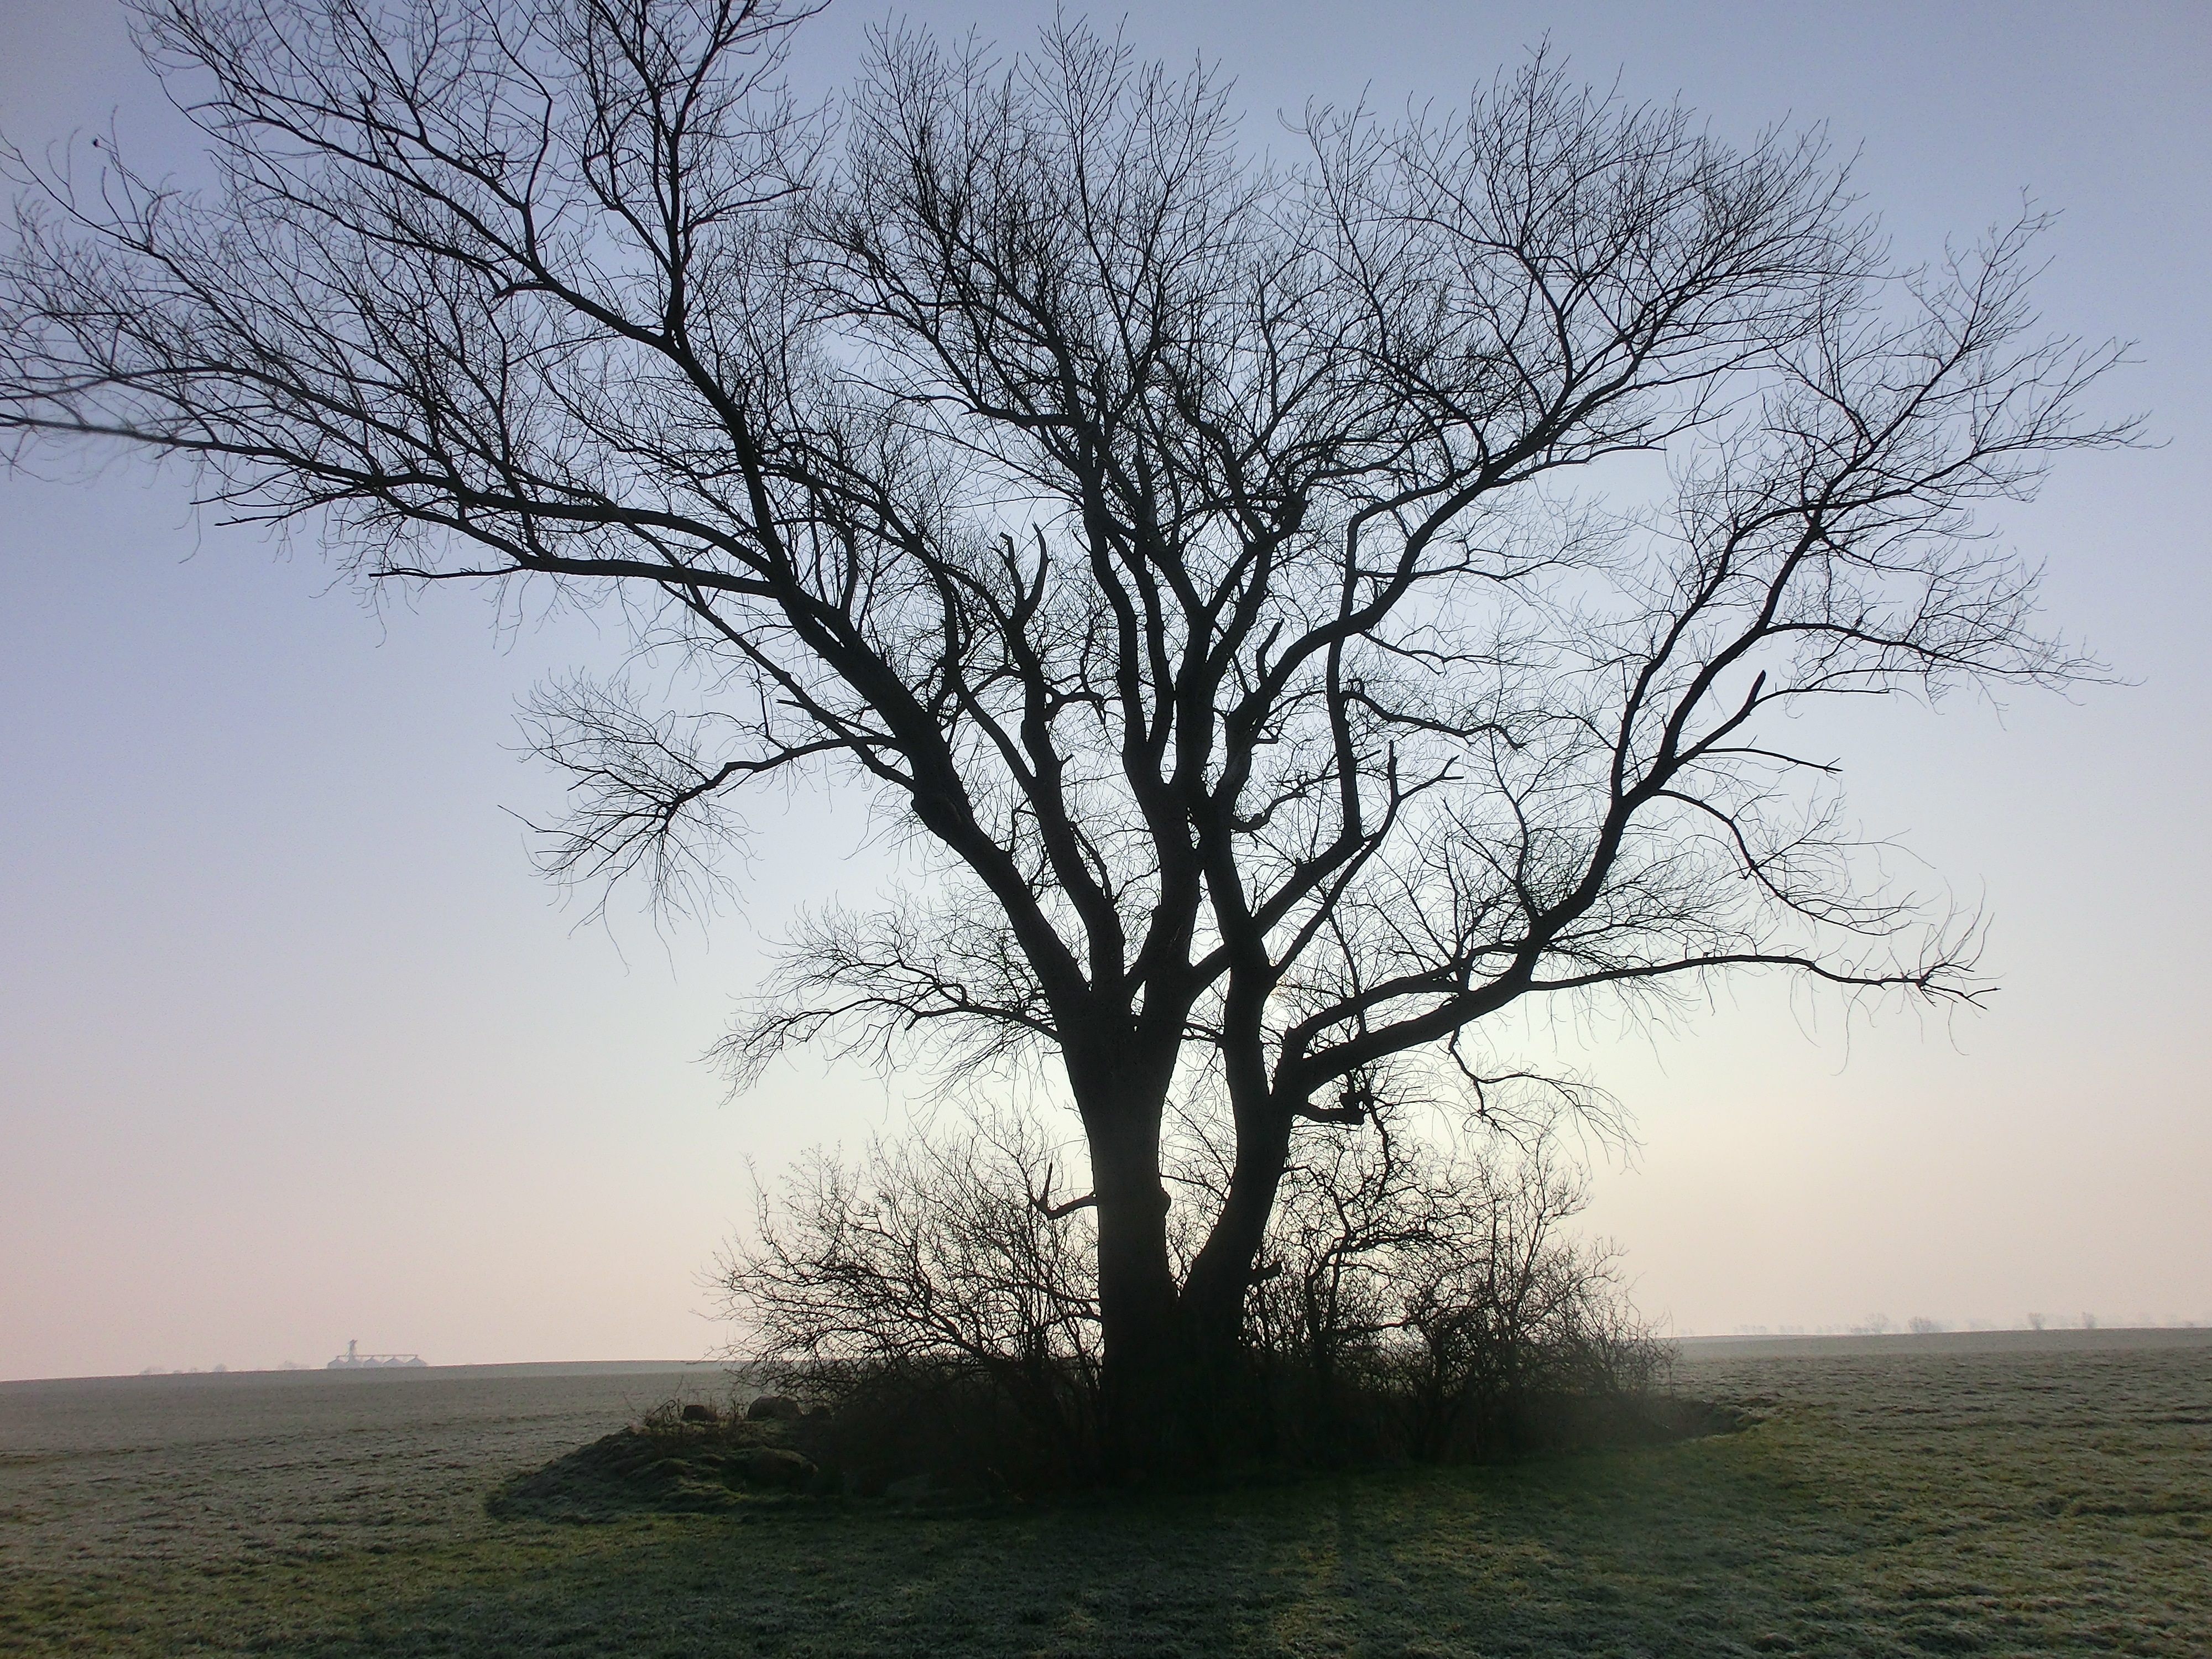
landscape, tree, nature, branch, winter, plant, fog, mist, sunlight, morning, dawn, lonely, atmospheric phenomenon, woody plant